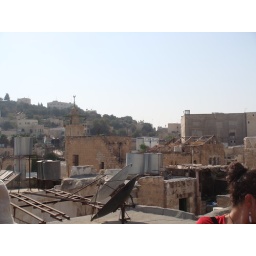
Star of David water tanks mark a building occupied by Israeli settlers.